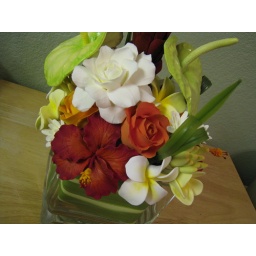
Anthirium, hibiscus, plumerias, gardenias, roses, tuberose flowers and buds in glass vase.